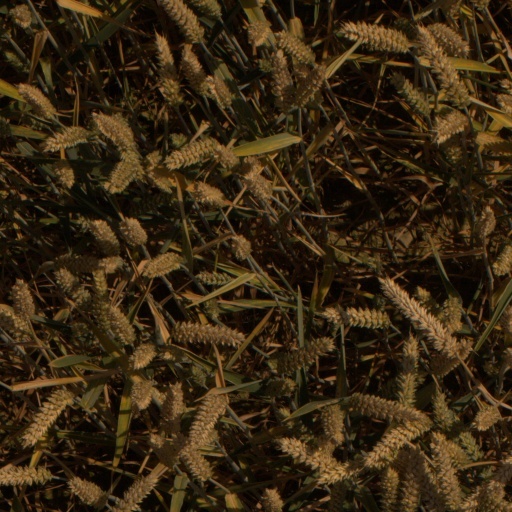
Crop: wheat